Denis-Will Poha

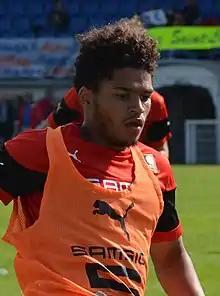
Poha with Rennes II in 2015

Denis-Will Poha (born 28 May 1997) is a French professional footballer who plays as midfielder for Swiss club Sion U21 in the fourth-tier 1. Liga.